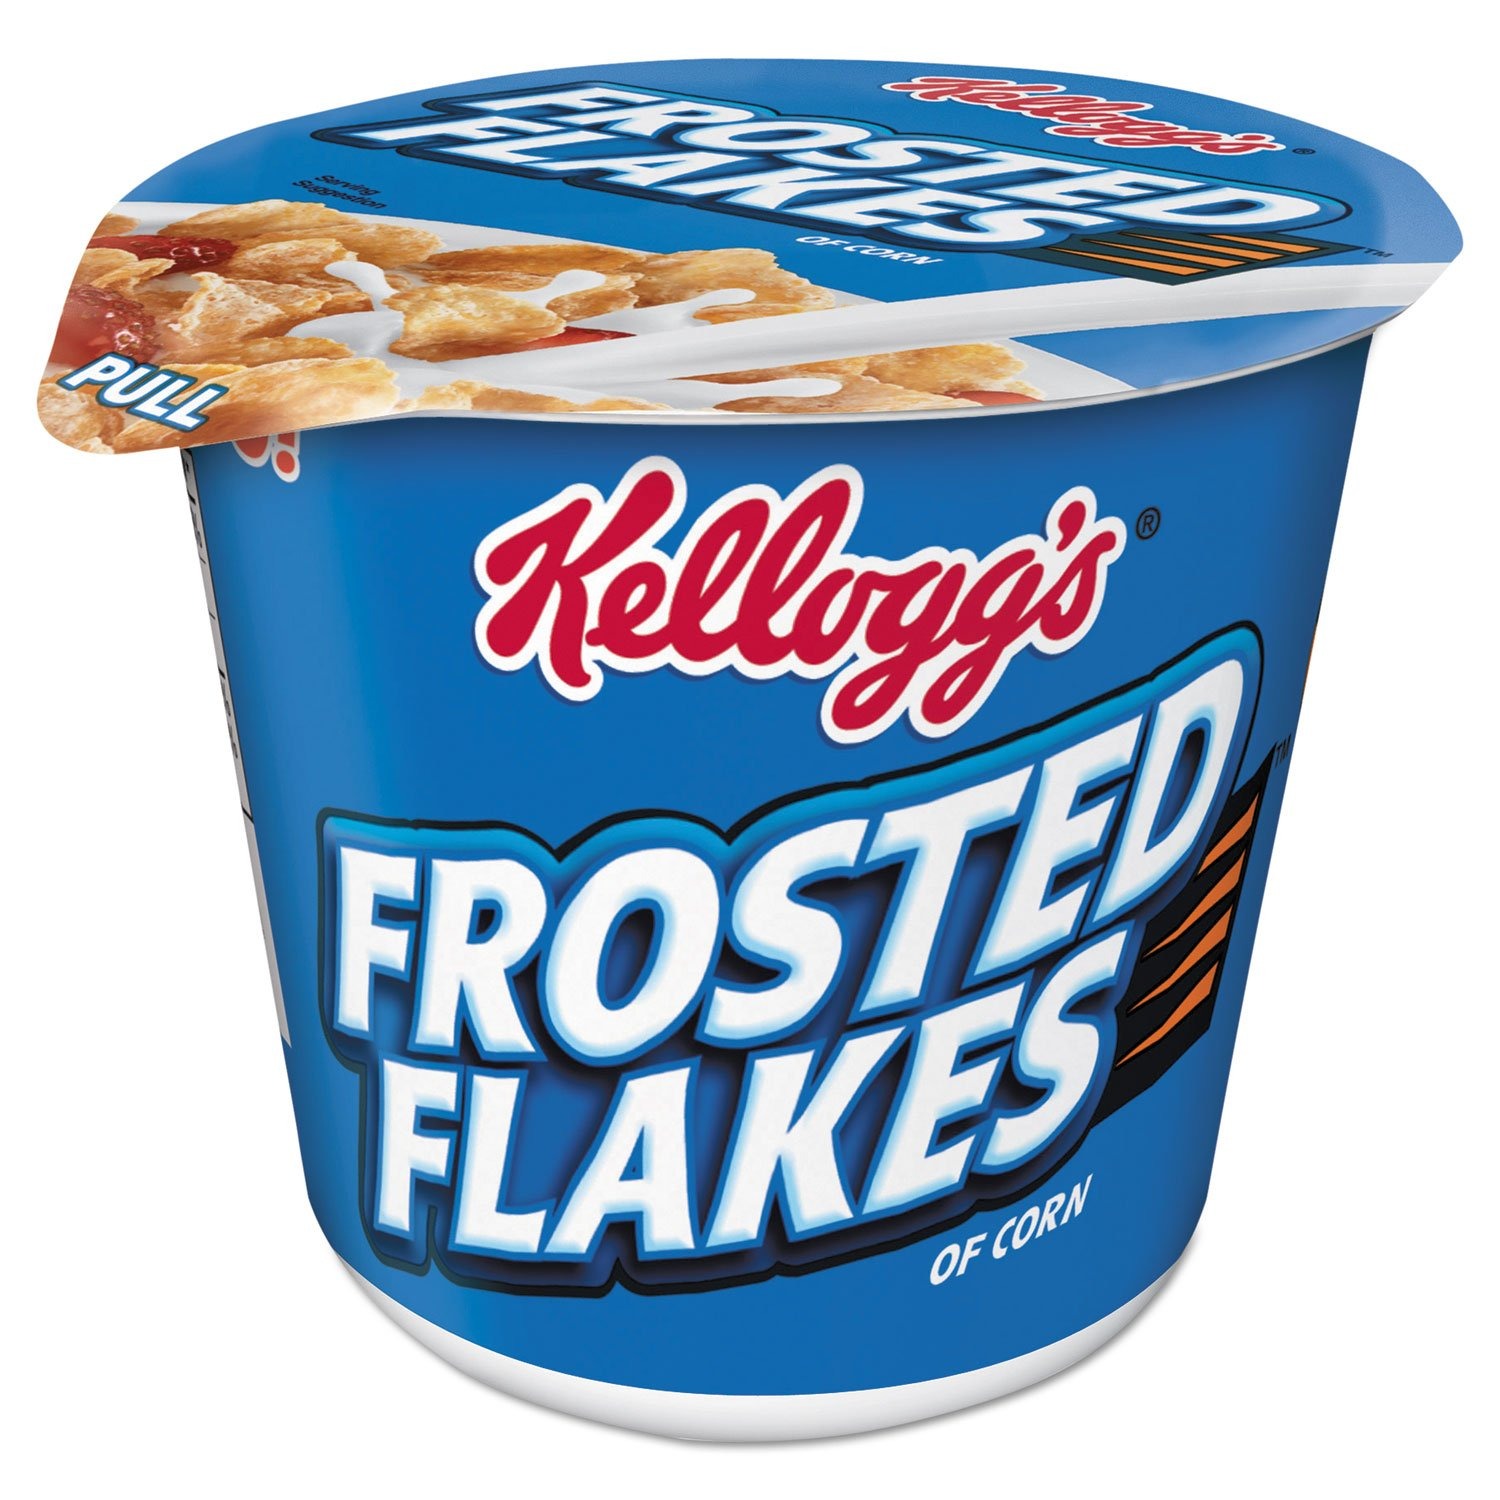
Item Name: Kellogg's Frosted Flakes Breakfast Cereal, 2.1 oz. Single-Serve Cup, 6 Cups/Box
Bullet Point 1: Capacity (Weight) [Nom] - 2.100 oz
Bullet Point 2: Flavor - Frosted Flakes
Bullet Point 3: Food Type - Breakfast Cereal
Bullet Point 4: Packing Type - Cup
Bullet Point 5: Post-Consumer Recycled Content Percent [Nom] - 0 %
Product Description: <p>Six individual serving cups per box. NOTE: This product cannot be returned.</p><p>Keebler 01468.</p>
Value: 12.6
Unit: Ounce

Price: 6.48